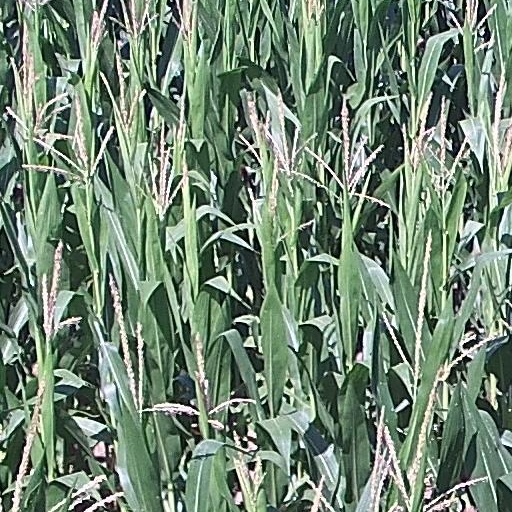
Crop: maize; corn